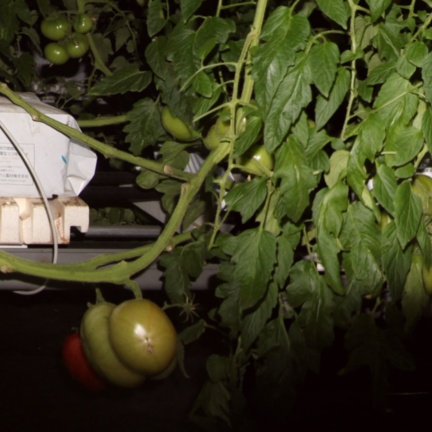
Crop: tomato